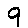
Label: 9